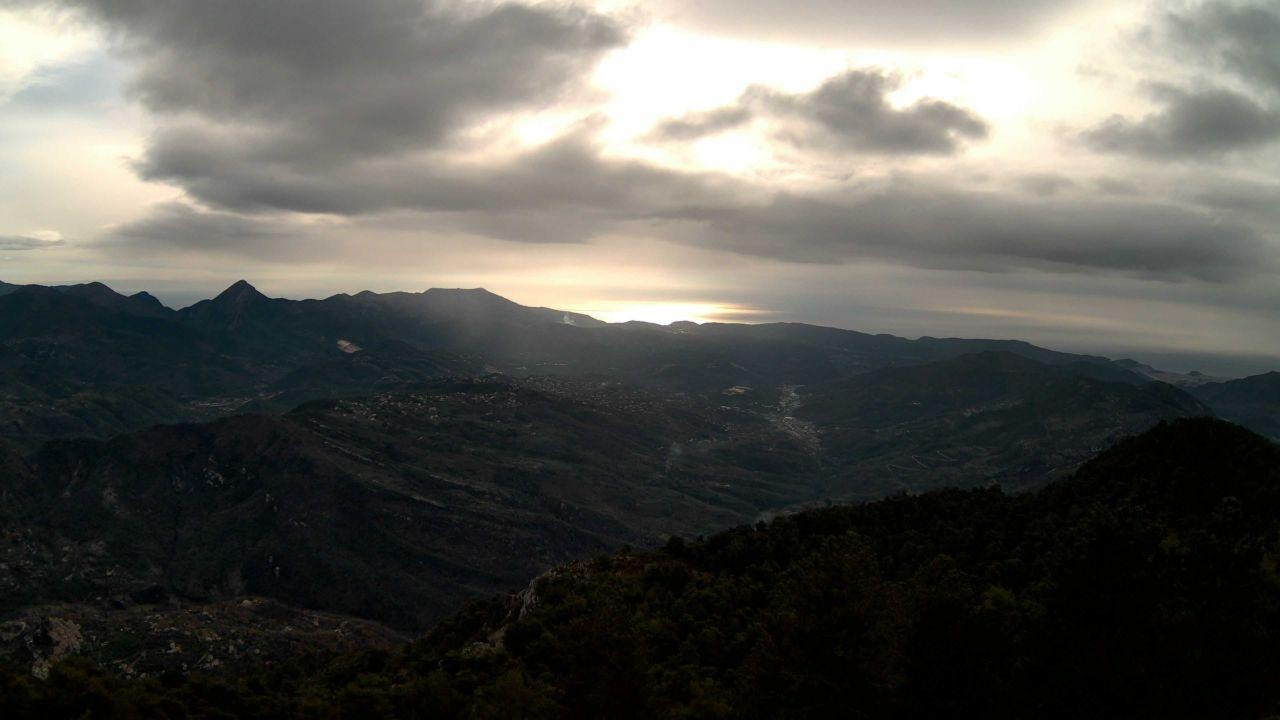
Fire: no
Smoke: yes